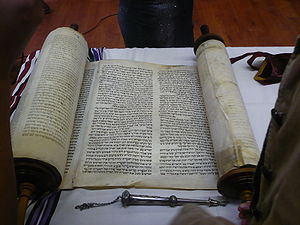
Parasha
Torarulle og sølvpegepind (yad) der bruges ved læsning
Parasha er navnet på et af de læseafsnit, som